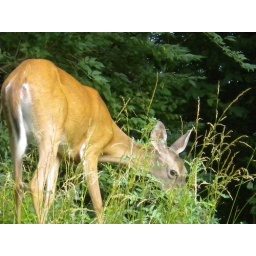
Her name is Lola, she wore yellow feathers in her hair with her dress cut down to there.